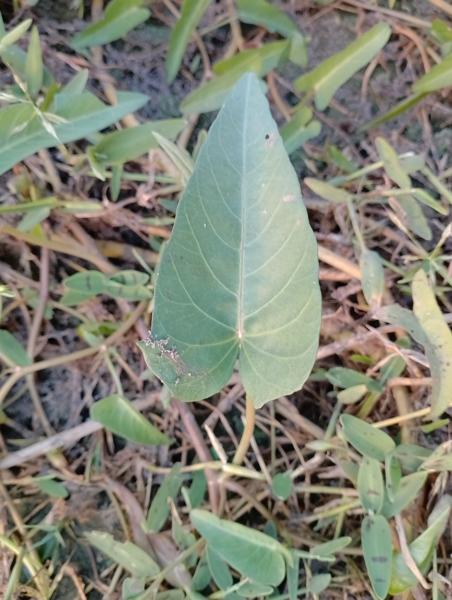
Weed species: Ipomoea aquatic